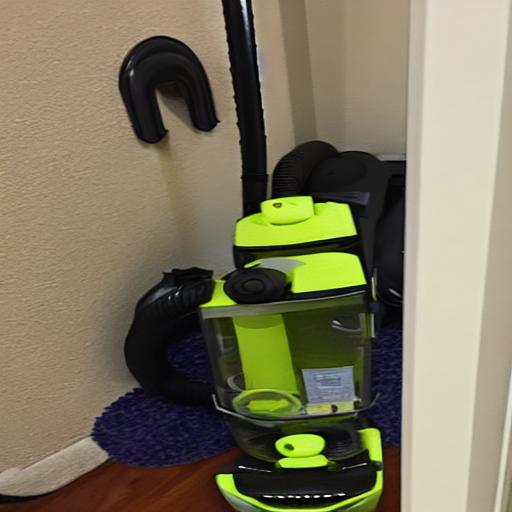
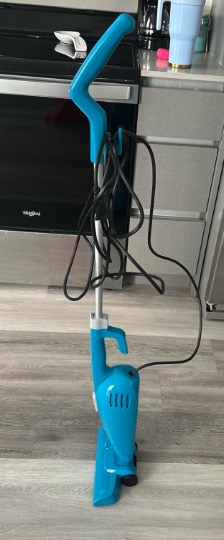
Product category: items_vacuum
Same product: no